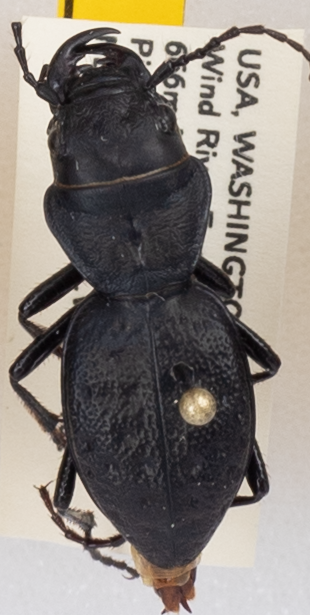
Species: Omus dejeanii
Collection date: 2019-07-02
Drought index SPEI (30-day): -0.944
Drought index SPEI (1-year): -1.93
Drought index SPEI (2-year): -2.09